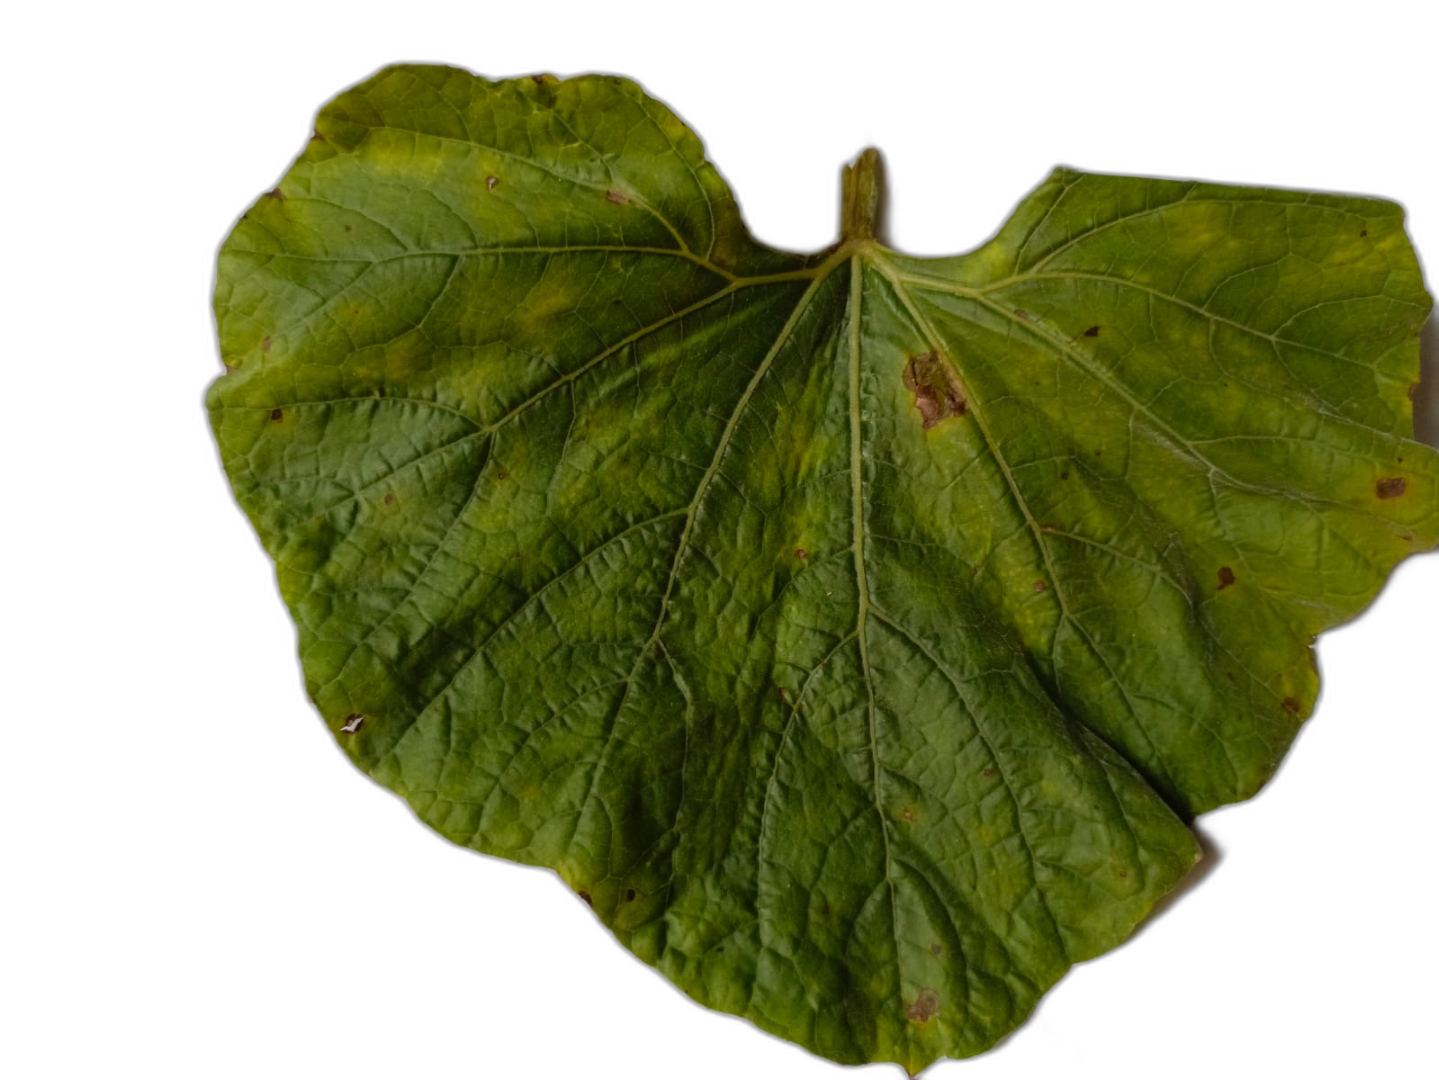
Crop: Bottle Gourd
Label: Downy_Mildew